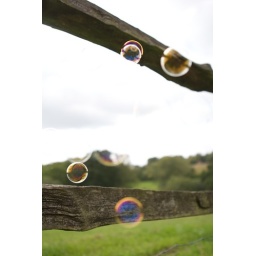
Bubbles floating over wooden country fence